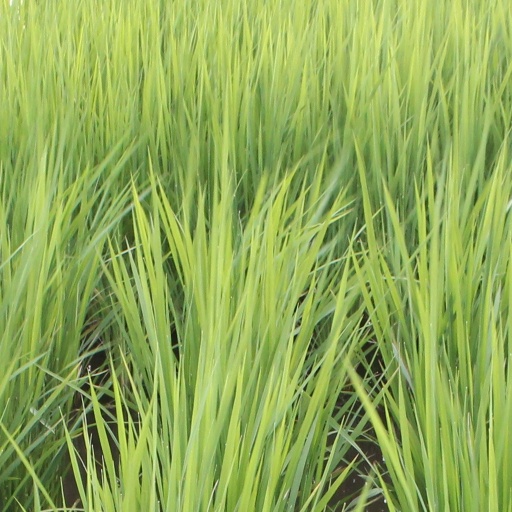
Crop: rice